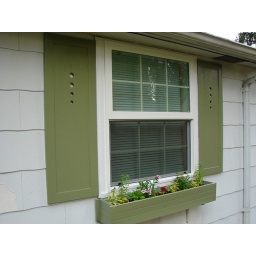
New paint on the shutters and window boxes in a shade called &amp;quot;grasshopper wing.&amp;quot;